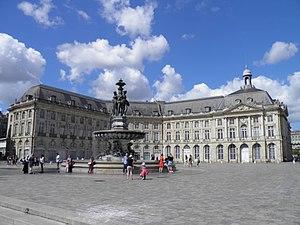
Place de la Bourse (numéros 12, 14, 16, 17, 18 et 18bis) et fontaine des Trois Grâces à Bordeaux (Gironde, France).
L’architecture néo-classique est un courant architectural procédant du néo-classicisme de la seconde moitié du XVIIIᵉ siècle et du début du XIXᵉ siècle. Succédant au classicisme, à l’architecture baroque et rococo, l'architecture néo-classique utilise les éléments gréco-romains et se met au service du politique. La découverte et les fouilles des sites de Pompéi et Herculanum remirent au goût du jour les formes antiques.
La fontaine des Trois Grâces est une fontaine monumentale située au centre de la place de la Bourse à Bordeaux depuis 1869.